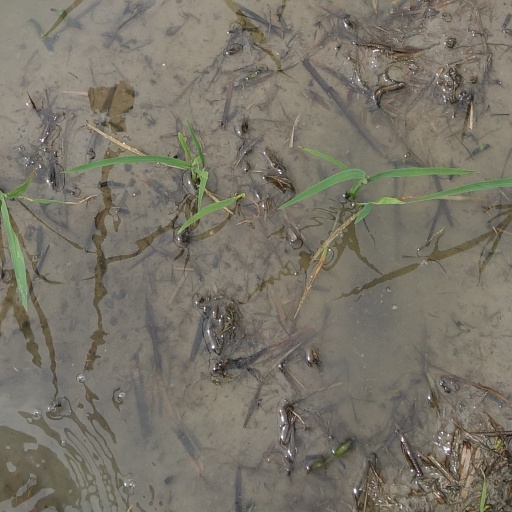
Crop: rice